Guido Sutermeister Museum

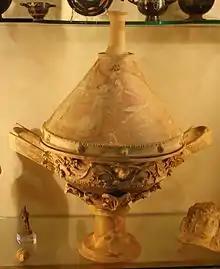
The "lekanis" preserved inside the "study"

It was established in 1929 thanks to the efforts of Guido Sutermeister, who conducted thorough archaeological research in the area between 1925 and 1964. The collections were later enriched with materials from excavations by the Archaeological Superintendency of Lombardy and from private donations.